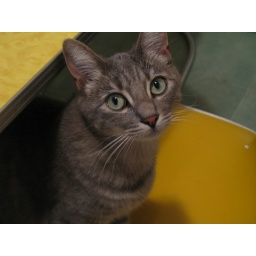
My adorable cat underneath our formica table